Wisconsin Highway 33

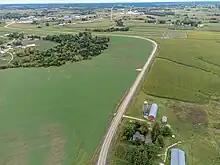
WIS 33 near Cashton

As WIS 33 continues eastward, it then meets I-90/I-94 at a parclo north of the Cascade Mountain ski resort. Another parclo is present just east of I-90/I-94. This time, it meets I-39. For a brief distance, WIS 33 turns north. As soon as it crosses the Wisconsin River, it then turns back east. As it enters downtown Portage, it meets US 51 at a one-way pair and WIS 16 at the western part of the one-way pair. North of Pardeeville, WIS 33 meets WIS 22. Further east, it then briefly runs concurrently with WIS 44 in Marcellon. Even further east, it then meets WIS 146 north of Cambria, WIS 73 north of Randolph, and WIS 68 in Fox Lake. As it intersects at an intersection where WIS 68 ends, WIS 33 turns south. In Beaver Dam, WIS 33 turns east, briefly following Business US 151. It then meets US 151 at a diamond interchange. At Minnesota Junction, WIS 33 intersects WIS 26. Continuing east, it intersects WIS 28 in Horicon, WIS 67 north of Neda, WIS 175 in Addison, and I-41/US 41 at a diamond interchange in Allenton. Between Nabob and West Bend, WIS 144 follows WIS 33. While they run concurrently with each other, they meet US 45 at another diamond interchange. In Saukville, WIS 33 meets I-43/WIS 57 at a diamond interchange once again. Continuing east, it ends in downtown Port Washington at WIS 32 west of Lake Michigan.